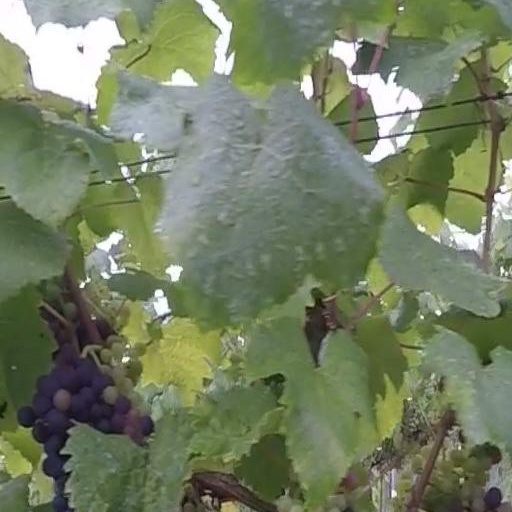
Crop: grape